God's Law and Man's

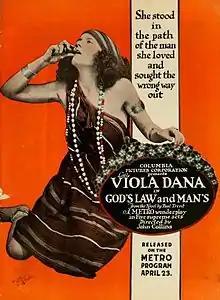
Lobby poster

God's Law and Man's is a lost 1917 silent film drama direct by John H. Collins and distributed by Metro Pictures. It starred Collins's wife Viola Dana. The story comes from a novel by Paul Trent, "A Wife by Purchase".